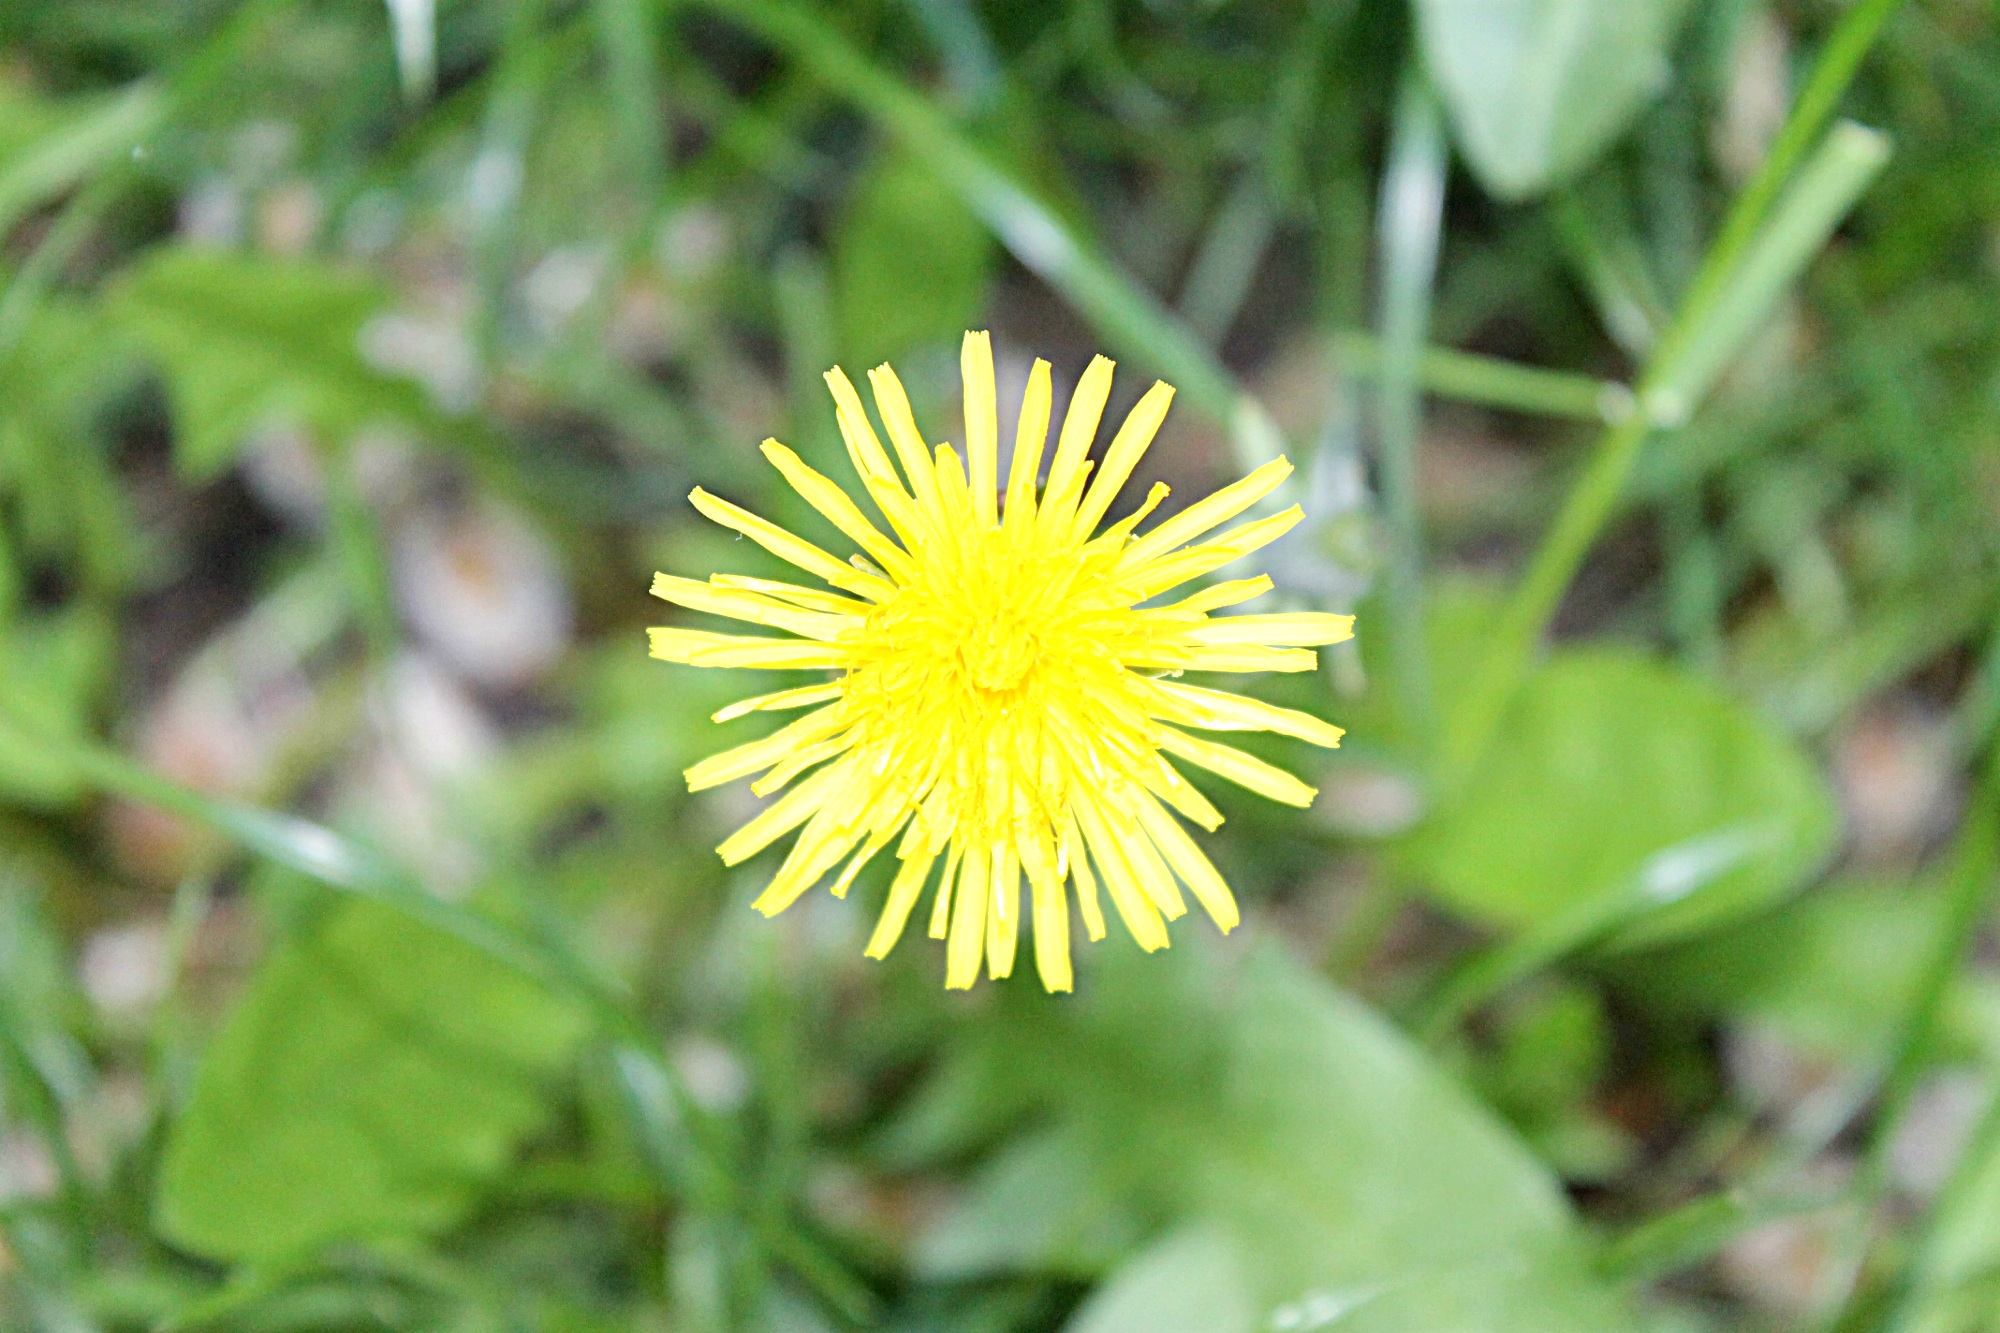
nature, grass, plant, meadow, dandelion, flower, daisy, green, botany, yellow, flora, wildflower, macro photography, flowering plant, daisy family, land plant, flatweed